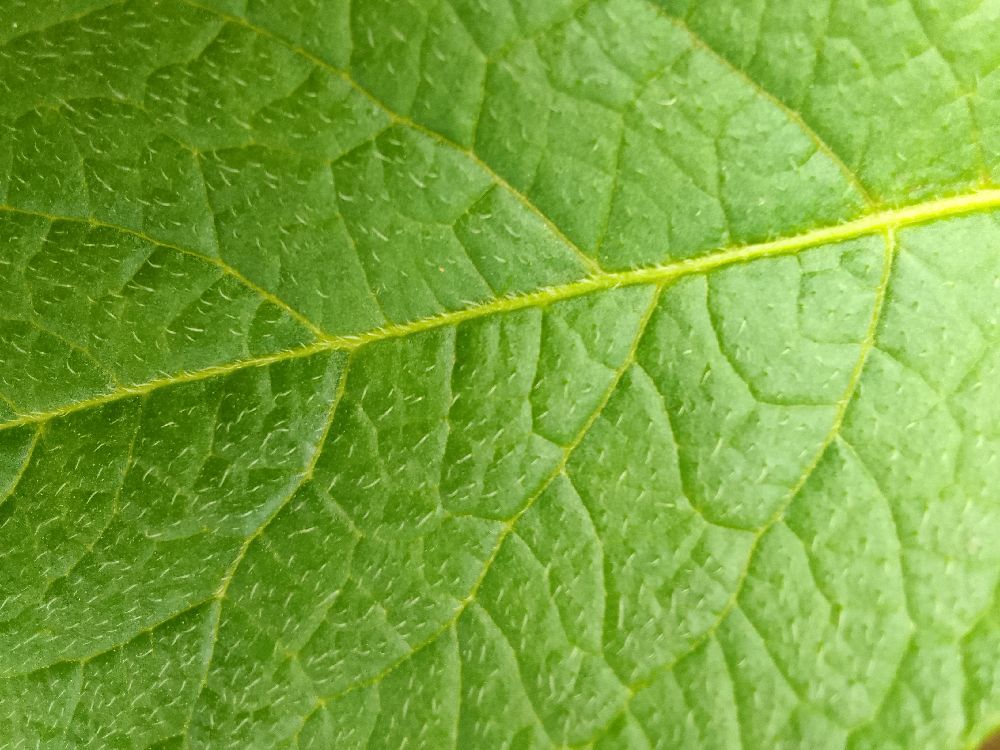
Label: Healthy